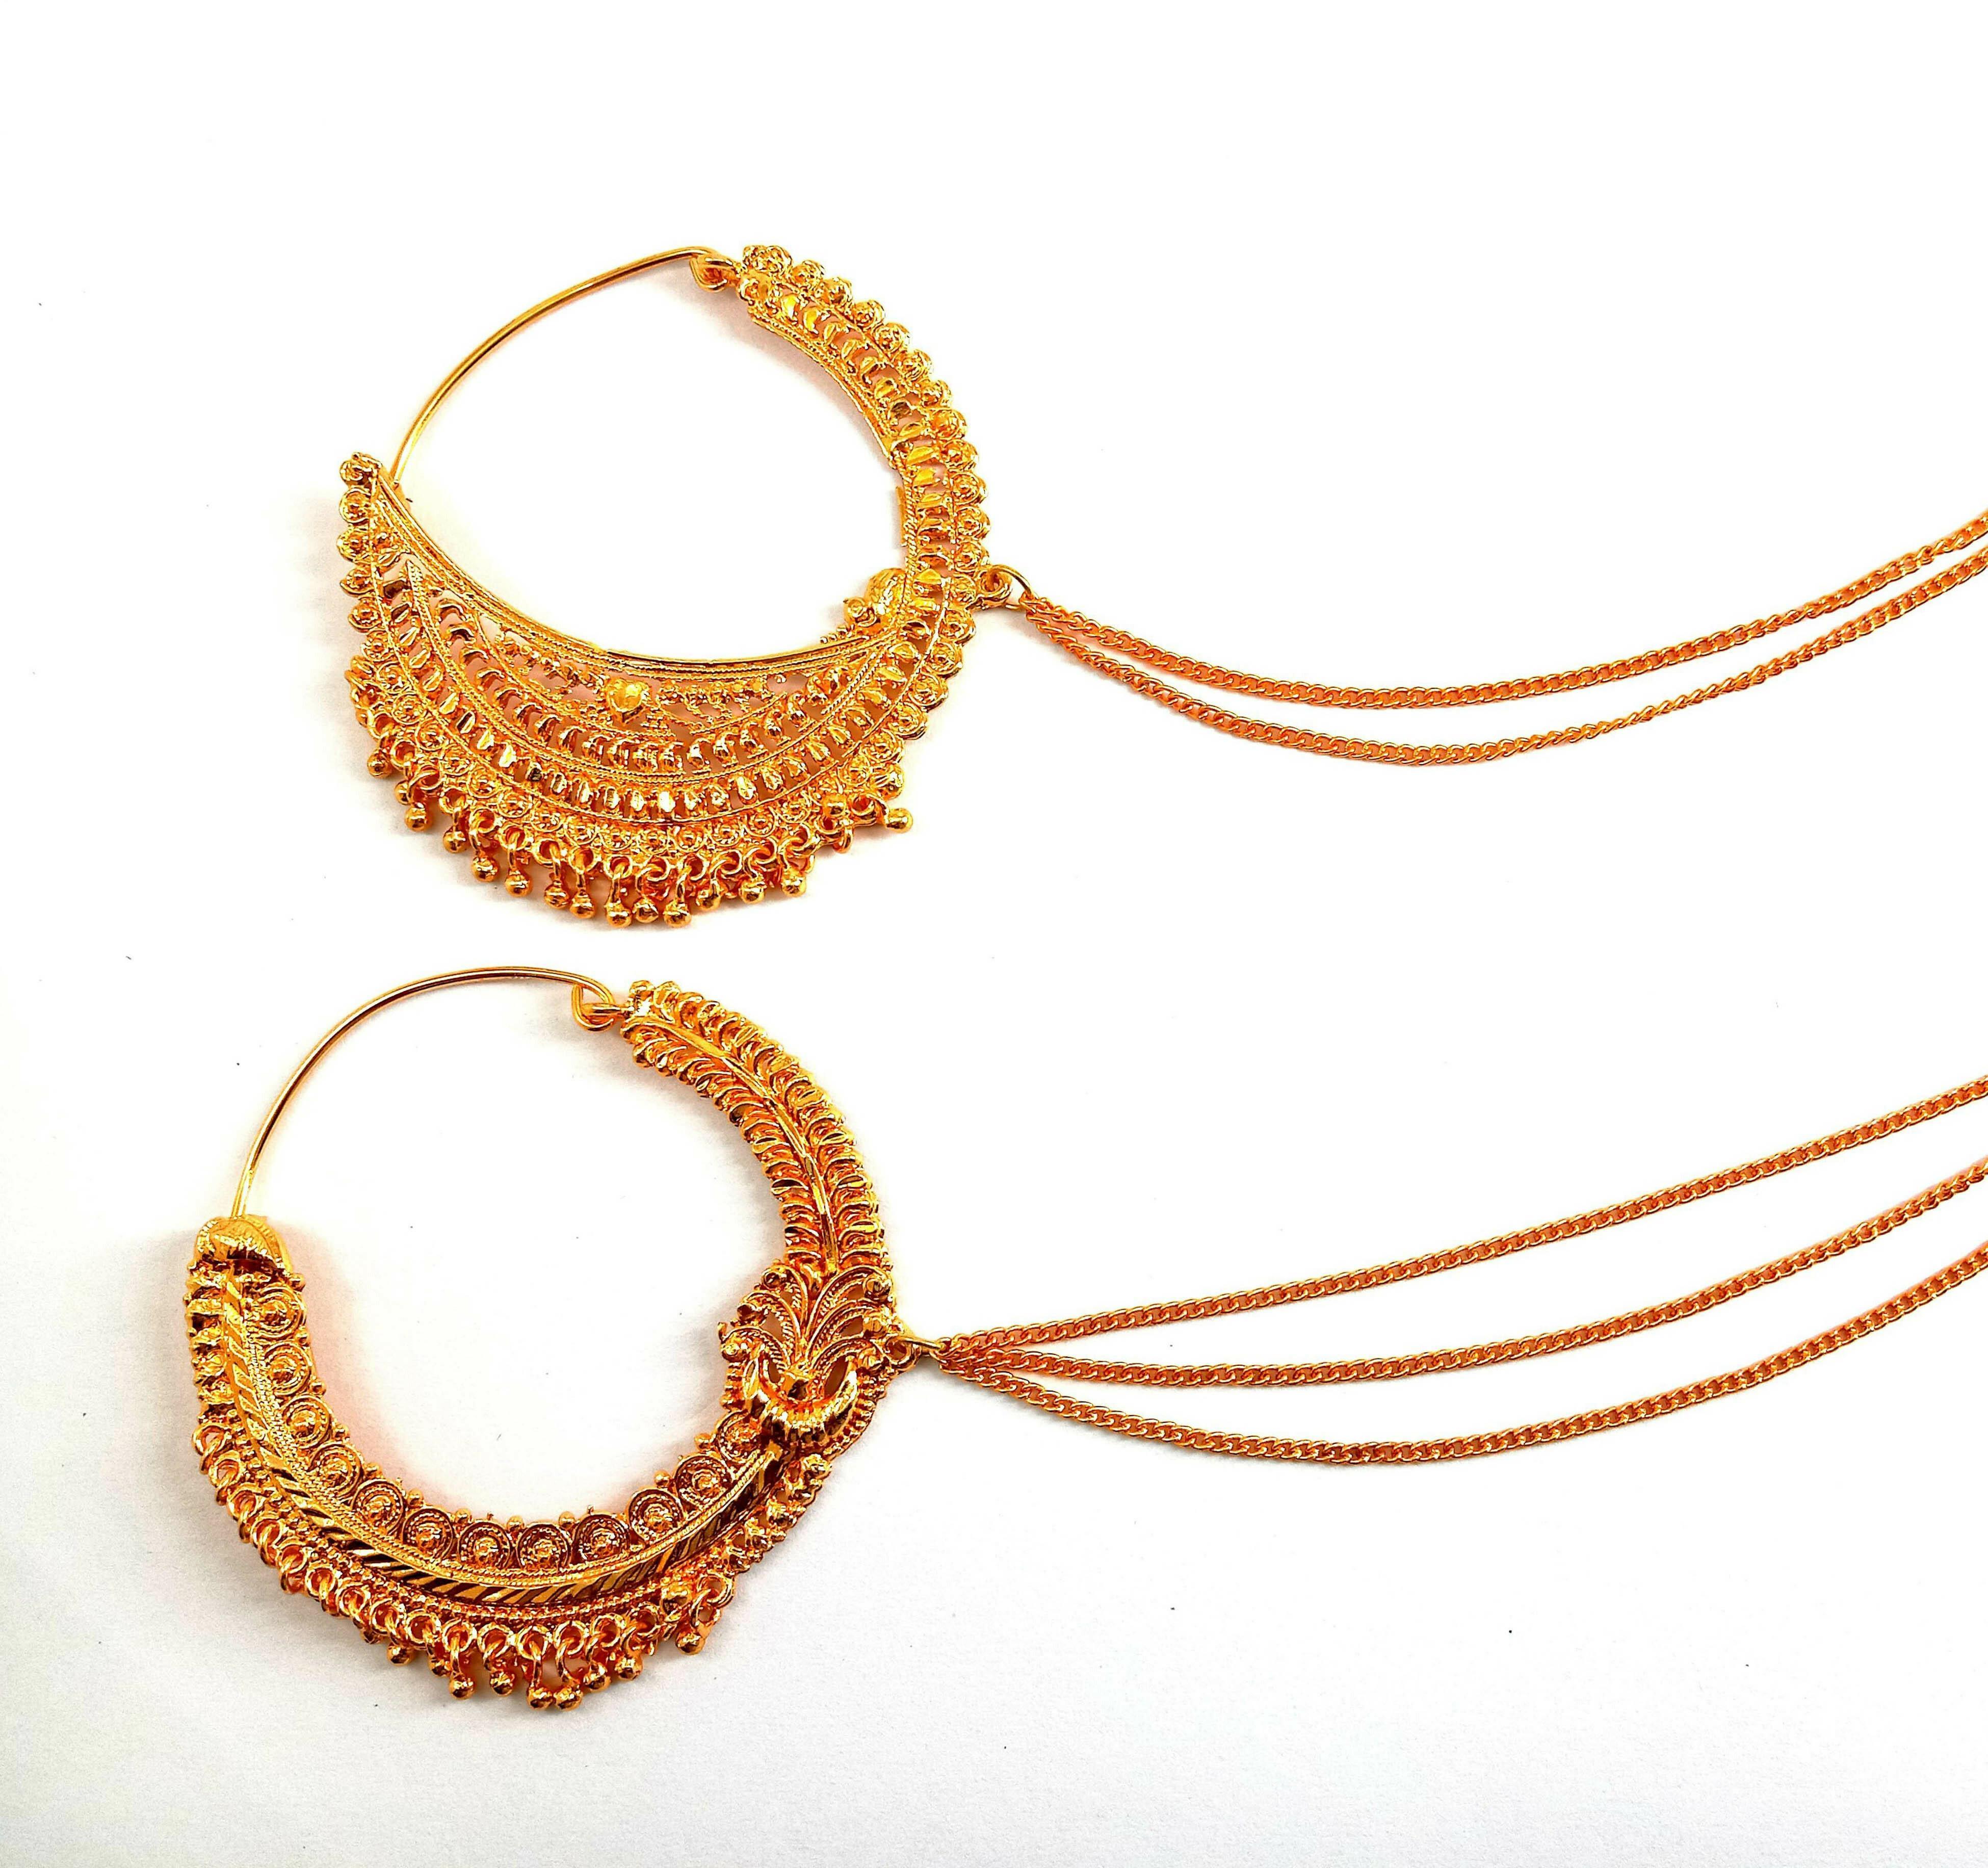
Verma CollectionVerma Collection Gold-Plated Plated Alloy Nathiya (Pack Of 2)
Type: Rings
Brand: VERMA COLLECTION
Price: Rs. 449
 This lovely nathiya new design nose ring) nose ring from the has been exclusively designed for you. this beautiful nose ring with real look-alike real beads and . nose ring can look elegant and stylish when worn with anarkali lehengas and saress etc. and this nathiya new design nose ring beautiful & latest design, this ( nathiya new design nose ring) will match your face . this hand made nose ring .this nathiya perfect fit for any party or special occasion and festival like diwali holi raksha bandan etc .its graceful design complements with any ethnic or western outfit
Features: Gold-Plated Plating,For Girls, Women,Piercing Not Required,Silver Weight: Na G